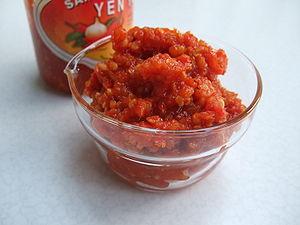
L’Indonésie, en forme longue la république d'Indonésie est un pays transcontinental principalement situé en Asie du Sud-Est. Avec, comptabilisées à ce jour, 13 466 îles, dont 922 habitées, il s'agit du plus grand archipel au monde. Avec une population estimée à 265 millions de personnes, c'est le quatrième pays le plus peuplé au monde et le premier pays à majorité musulmane pour le nombre de croyants. L'Indonésie est une république dont la capitale est Jakarta, et qui doit être transférée dans une nouvelle ville sur l'île de Bornéo à partir de 2024.